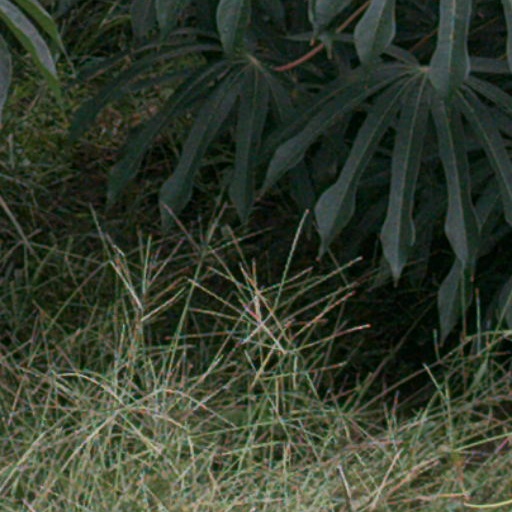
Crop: cassava